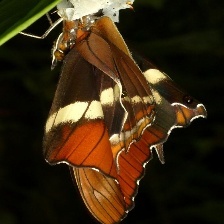
Species: BROWN SIPROETA